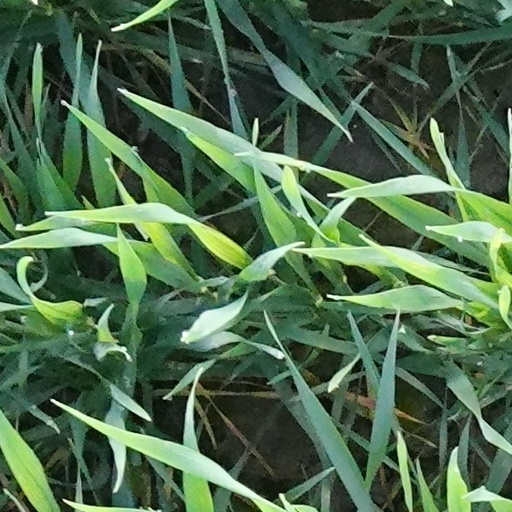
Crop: wheat